Lee Behel

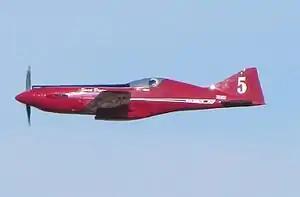
Sweet Dreams, piloted by Behel

In April 2014, Behel set three class world records in Sweet Dreams at the Experimental Fly-In at the Mojave Air and Space Port in Mojave, California: Speed over a course, 3 km time-to-climb, and speed over a course.